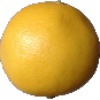
Label: white_grapefruit